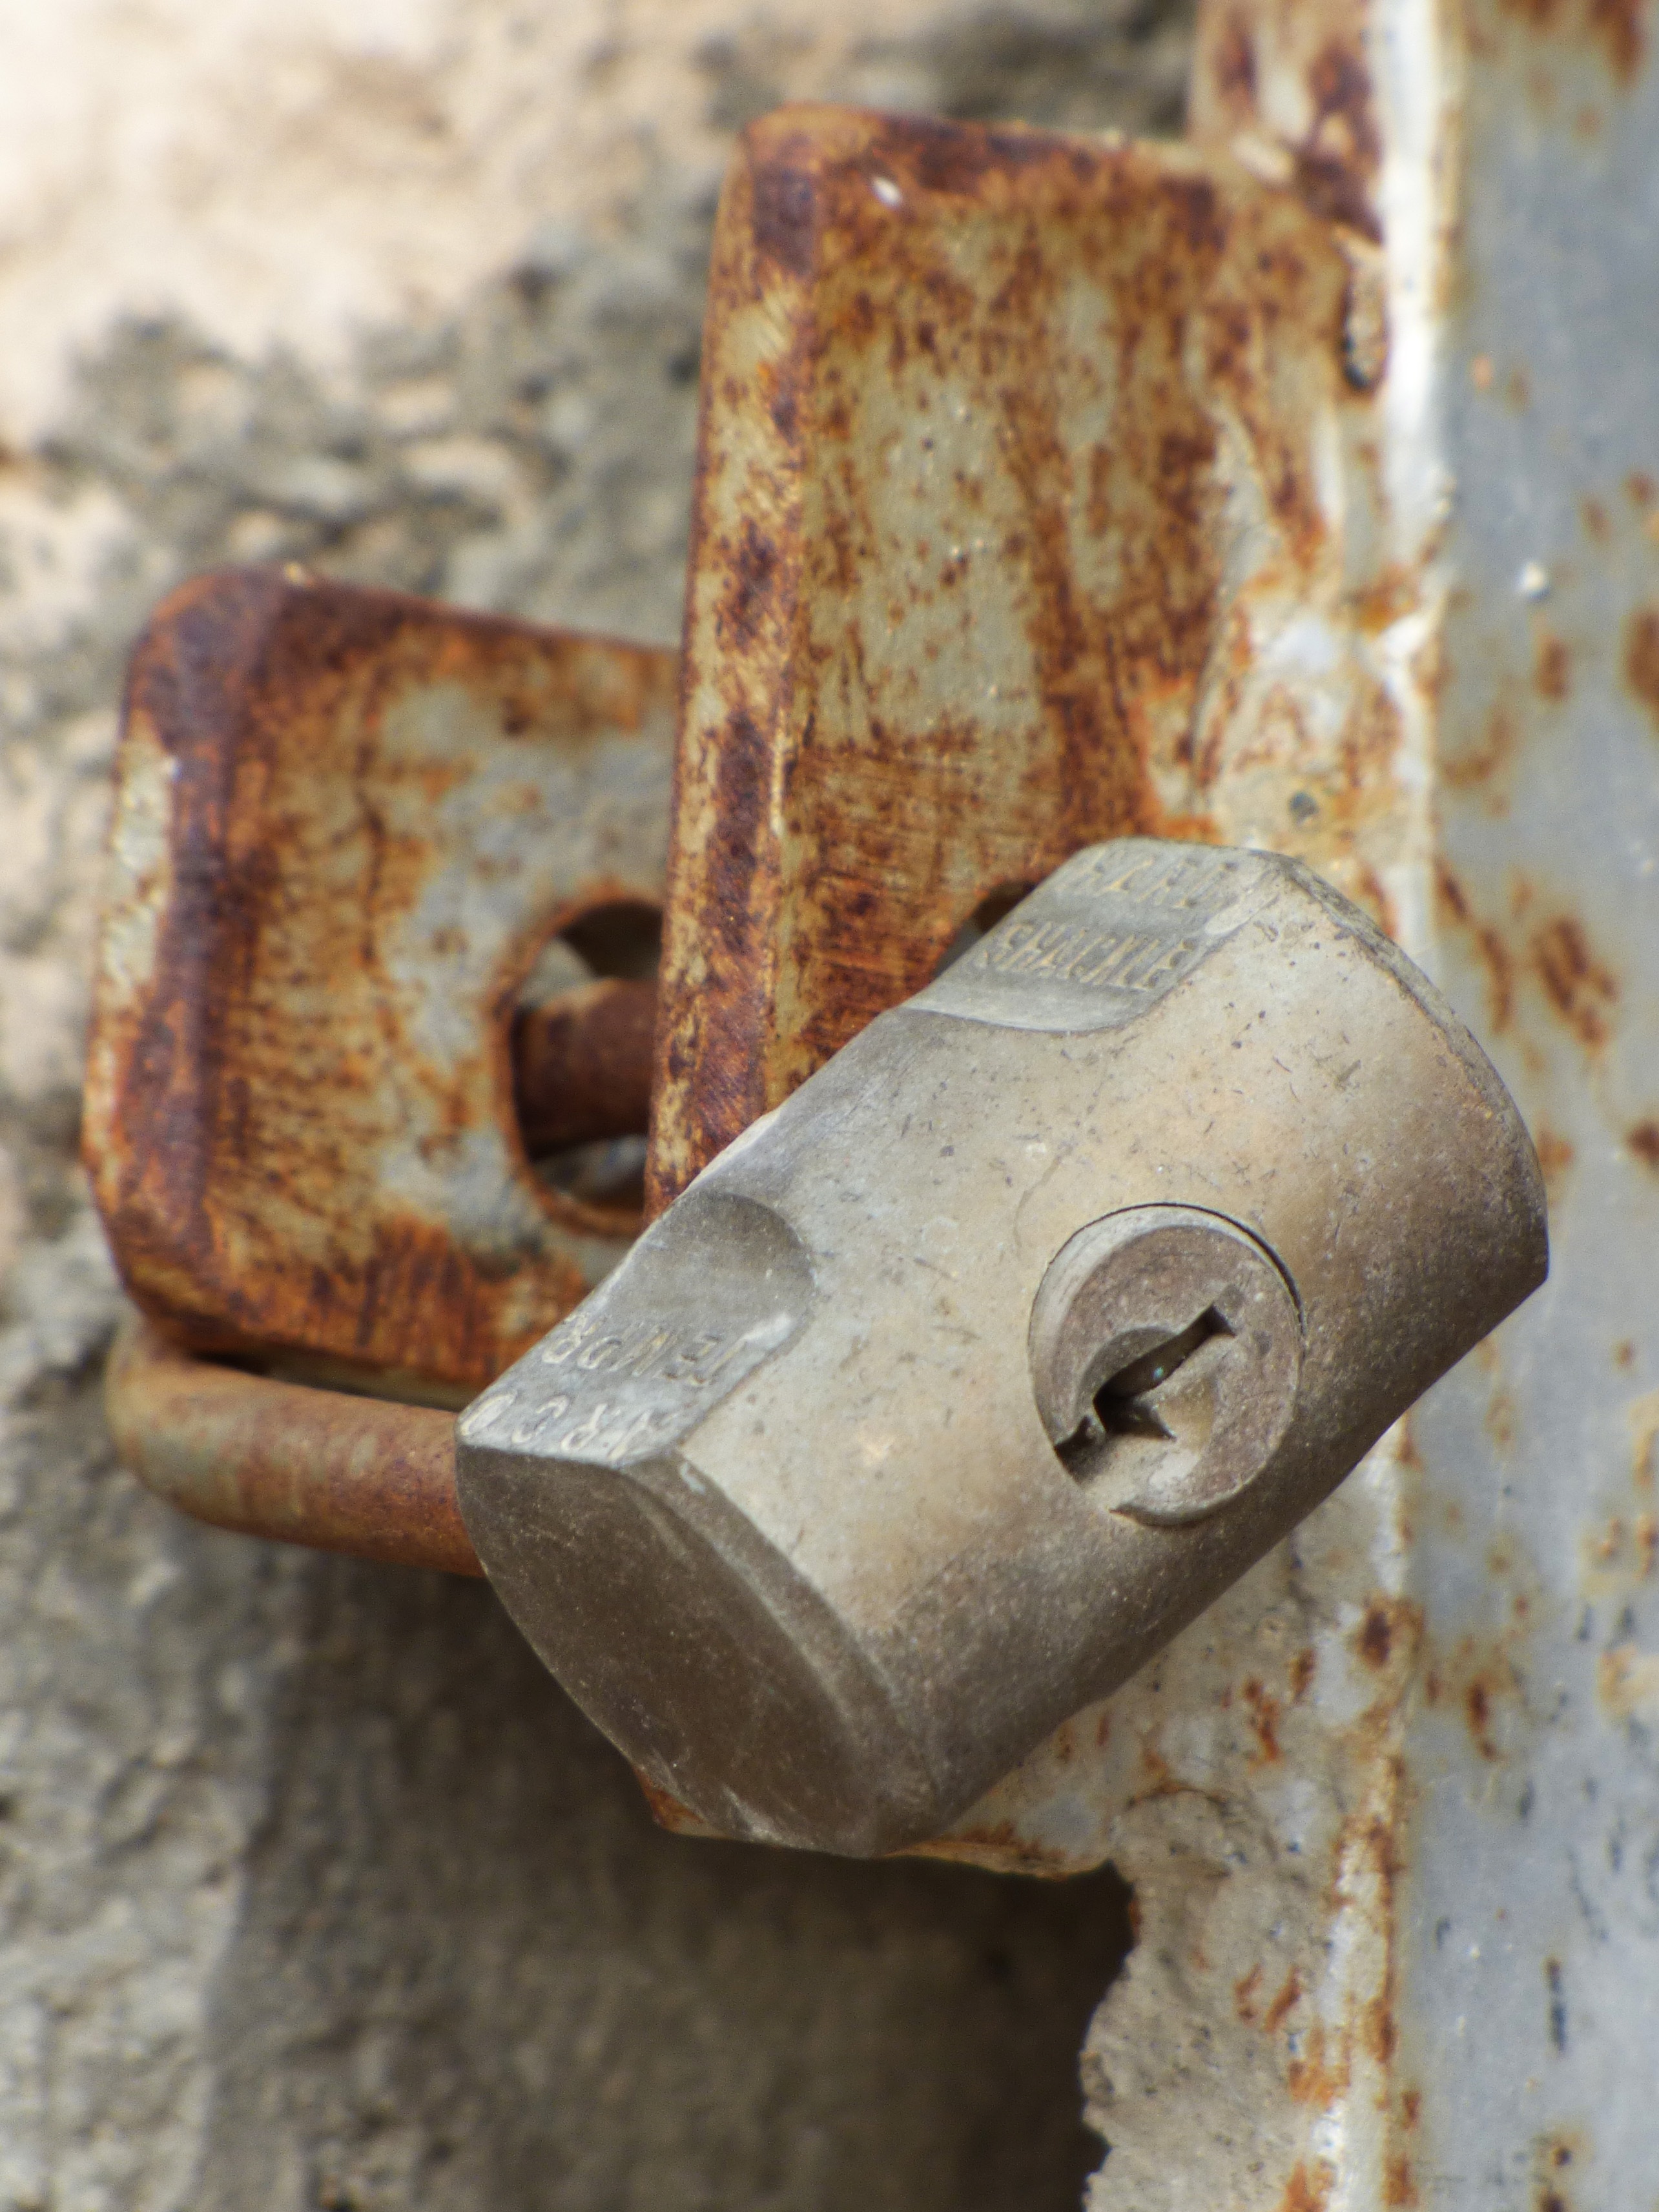
wood, old, rust, metal, close, material, padlock, close up, rusty, forbidden, closed, iron, carving